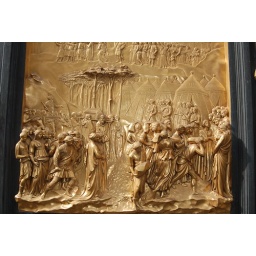
This shows part of the golden baptistry doors in Florence.